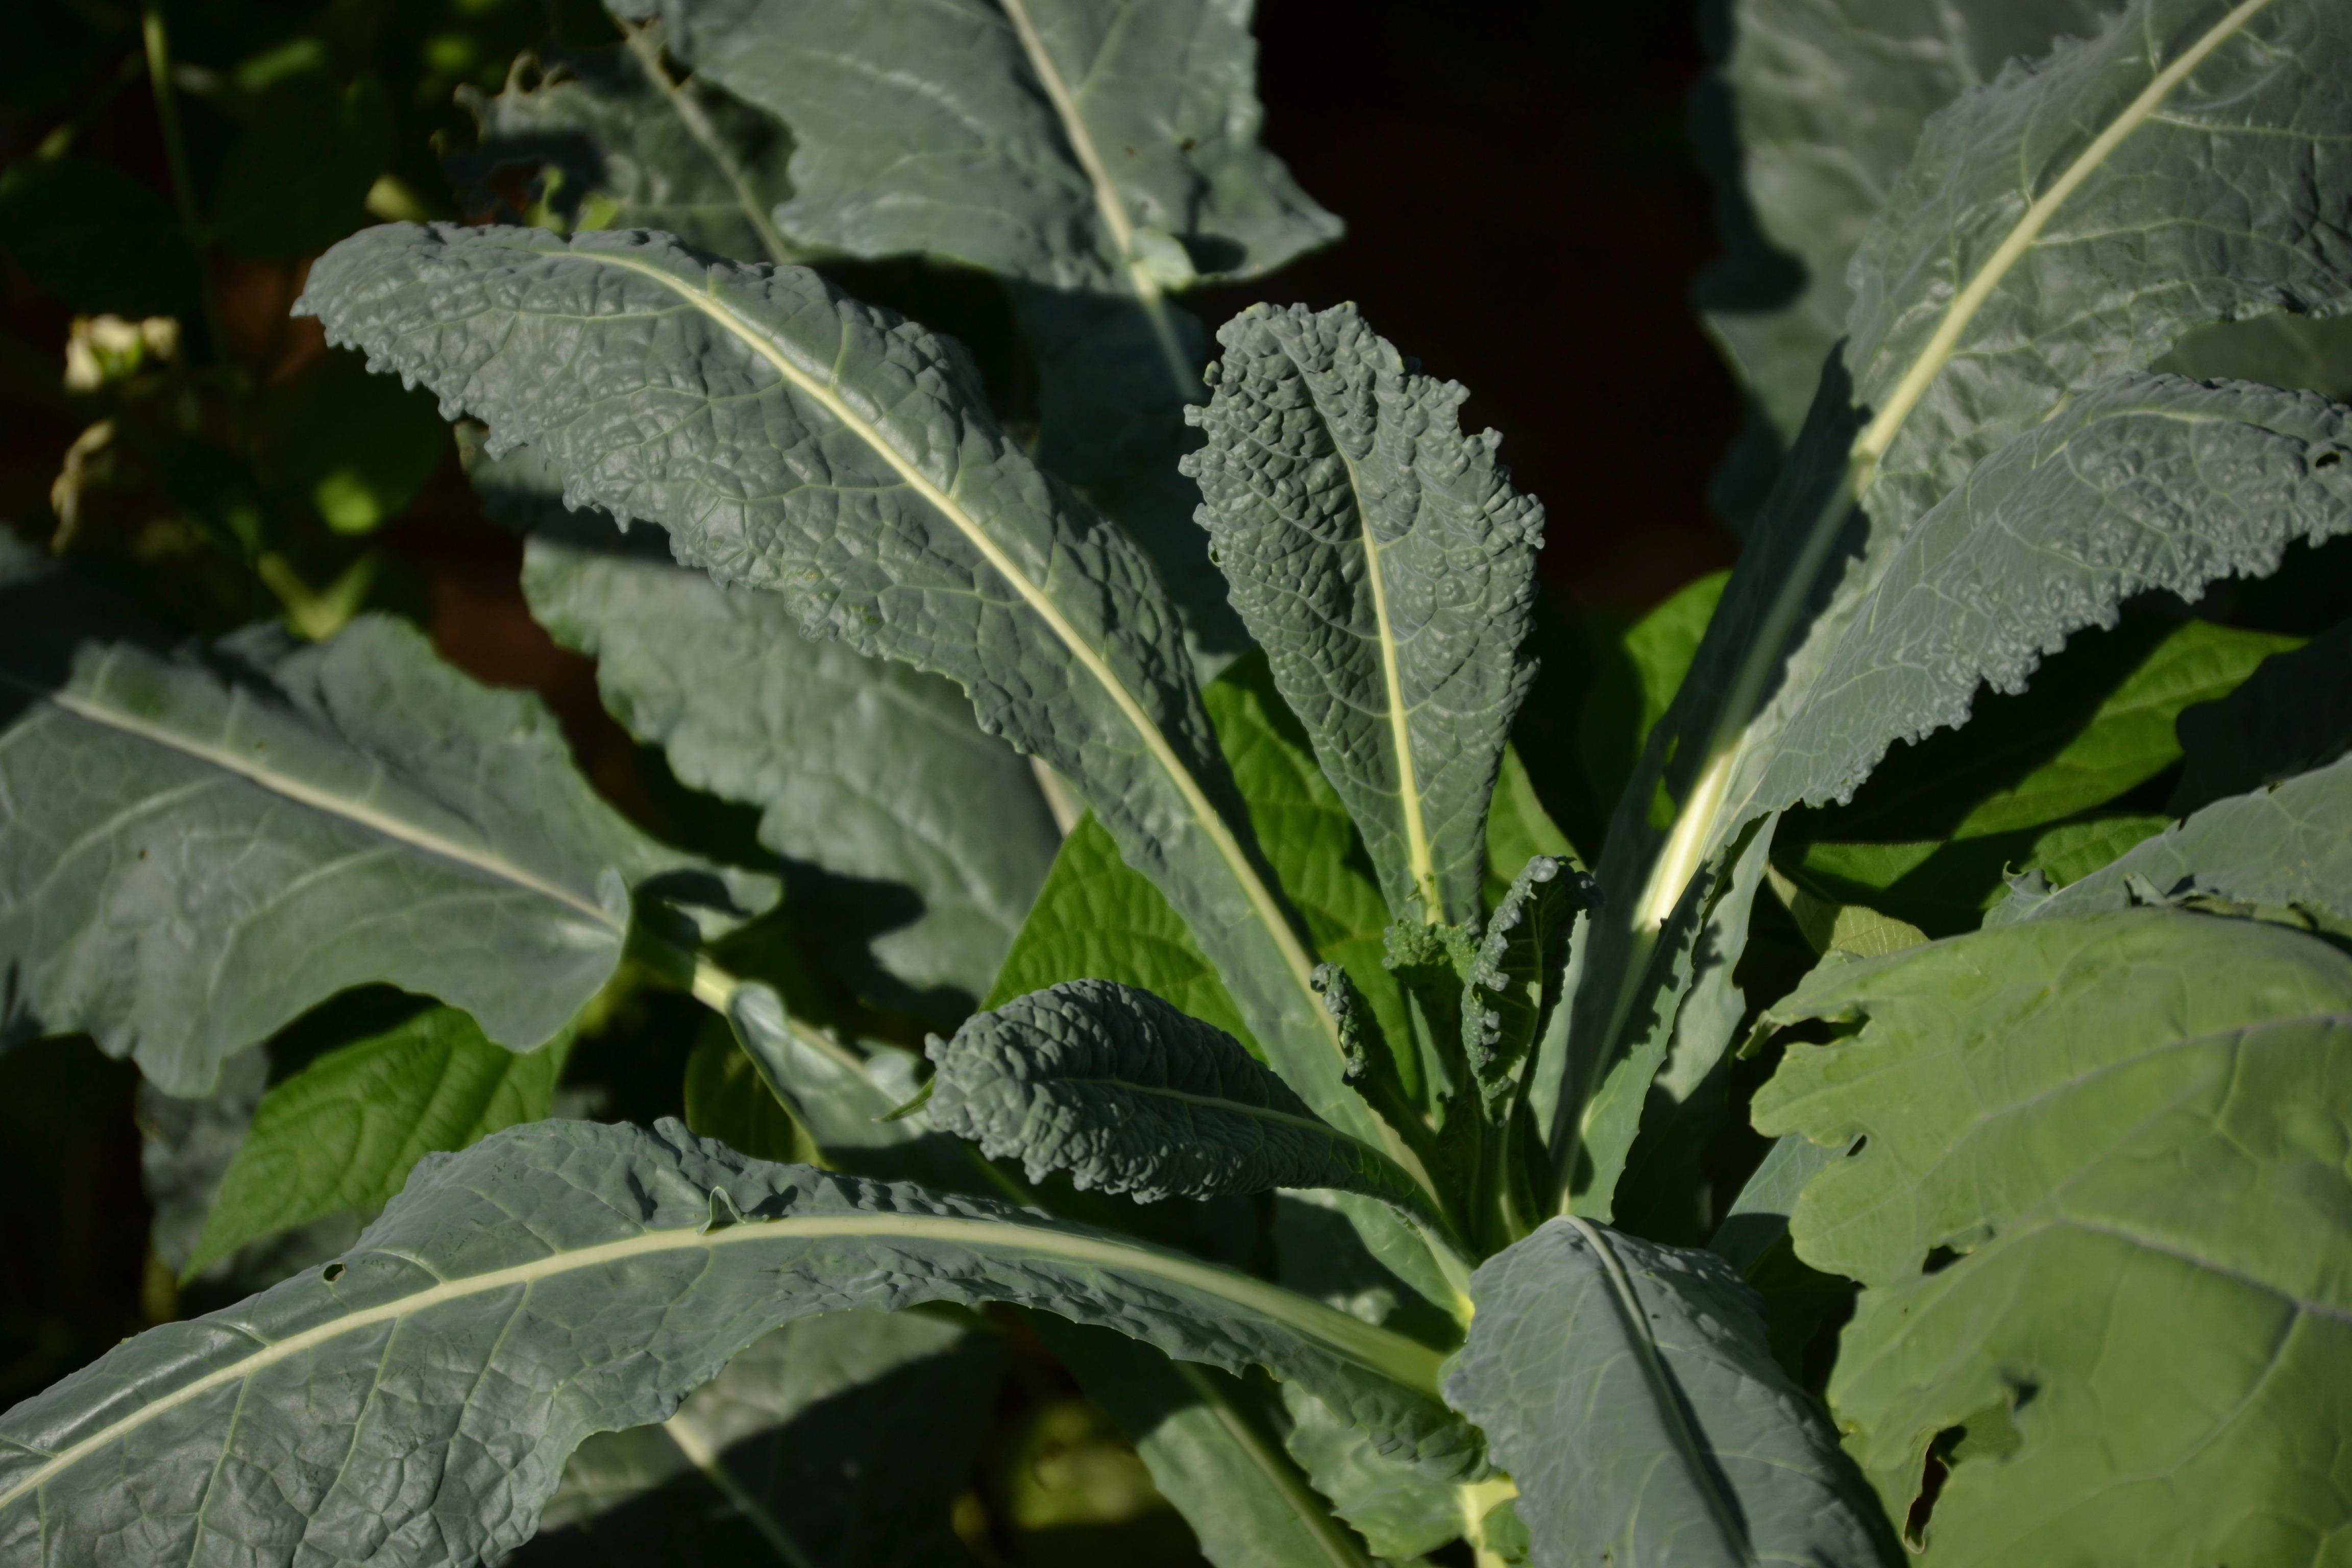
plant, stem, leaf, flower, environment, foliage, food, salad, green, ingredient, herb, produce, vegetable, natural, fresh, botany, agriculture, garden, healthy, health, botanical, freshness, kale, outdoors, vegetation, growing, vegetarian, raw, horticulture, diet, organic, uncooked, flowering plant, daisy family, urtica, annual plant, land plant